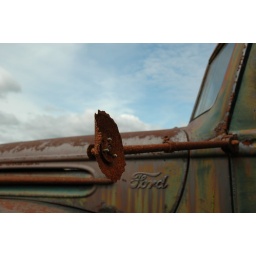
A rear view mirror strut from a pickup rusting away in a field on San Juan Island.